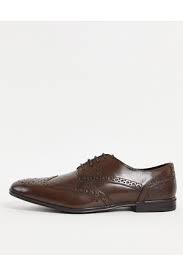
Label: Brogue